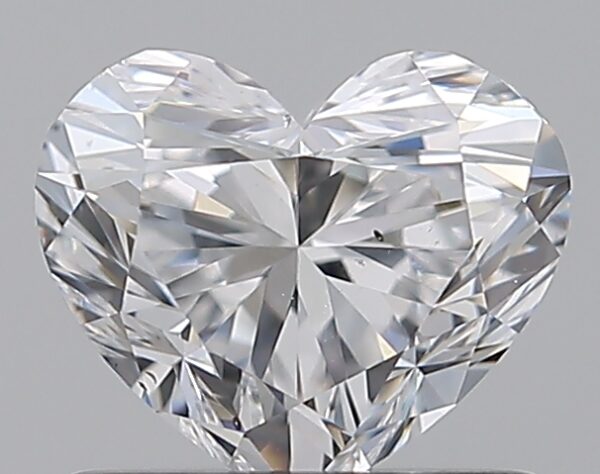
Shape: heart
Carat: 0.8
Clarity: VS2
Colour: D
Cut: EX
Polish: EX
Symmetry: VG
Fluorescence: N
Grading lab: GIA
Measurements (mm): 5.34 x 6.35 x 3.85